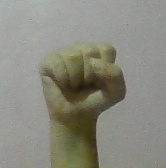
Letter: saad